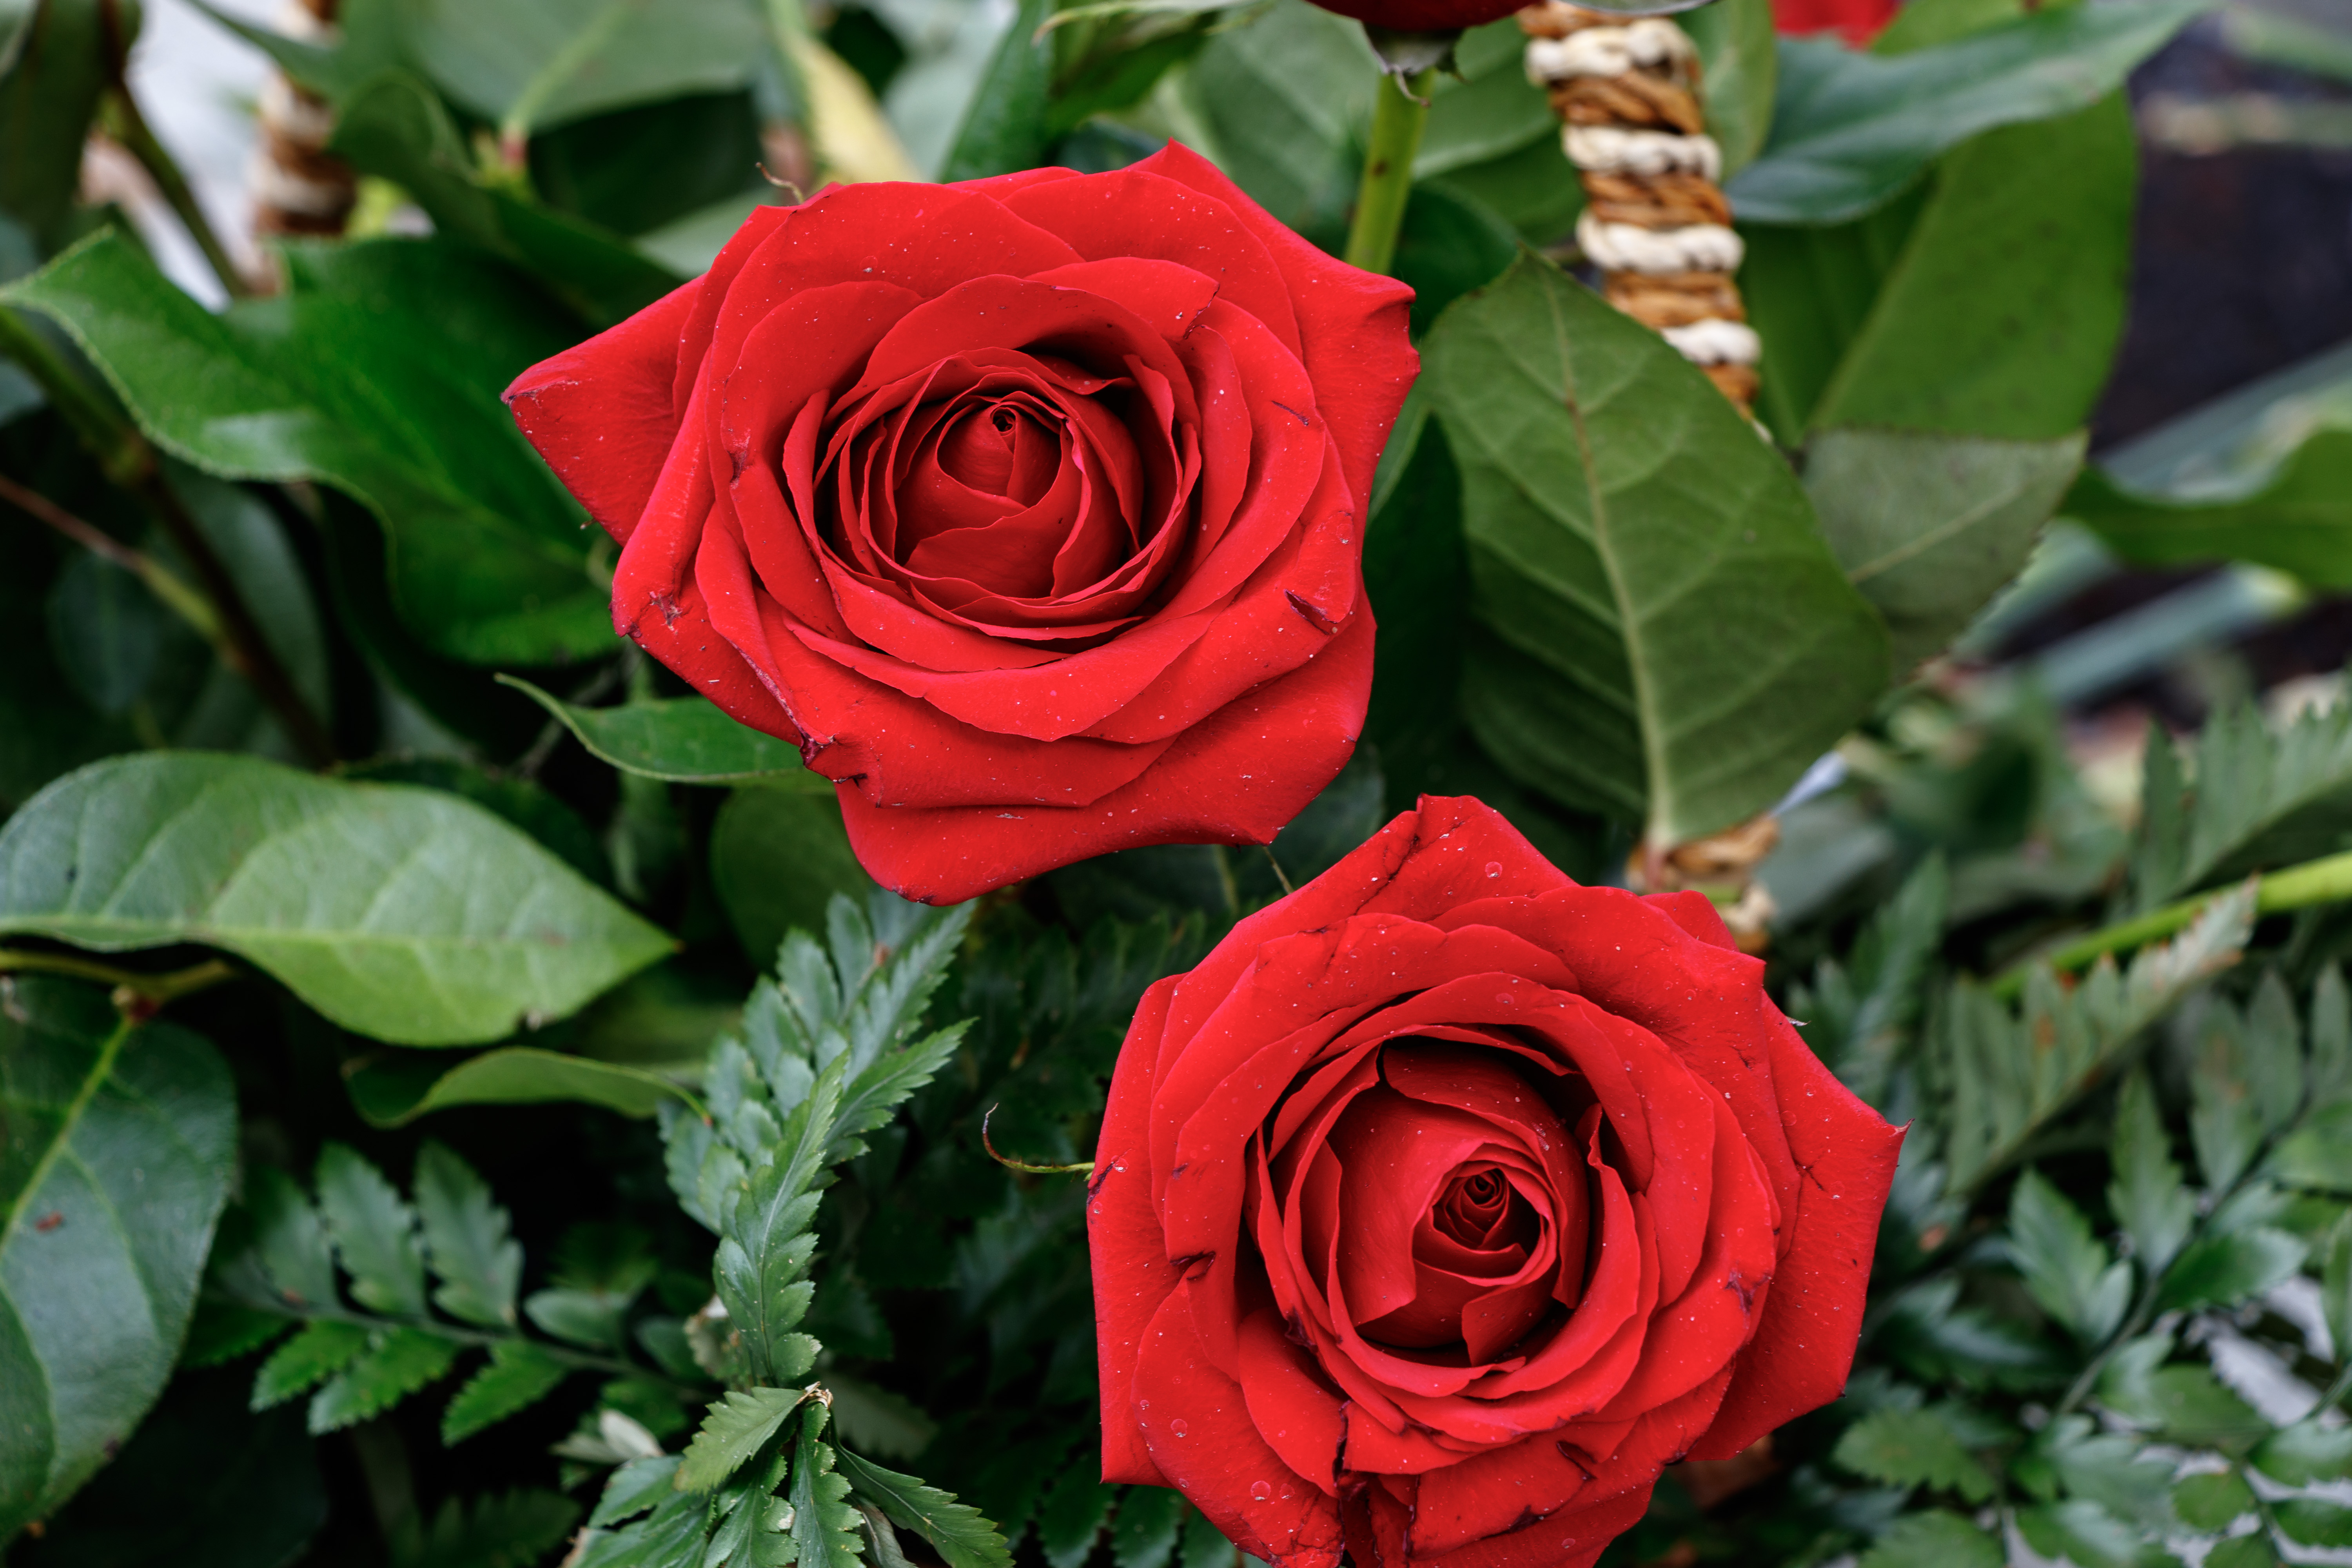
flowers, petals, nature, colorful, flower, flower garden, smell, living, happiness, summer, bloom, plants, garden, village, rural area, petal, plant, red, leaf, rose family, botany, flowering plant, rose order, carmine, garden roses, rose, plant stem, annual plant, herbaceous plant, Hybrid tea rose, close up, floristry, still life photography, perennial plant, floribunda, Pedicel, rosa centifolia, begonia, cut flowers